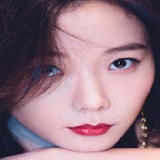
ca sĩ Vương Lạc Đan